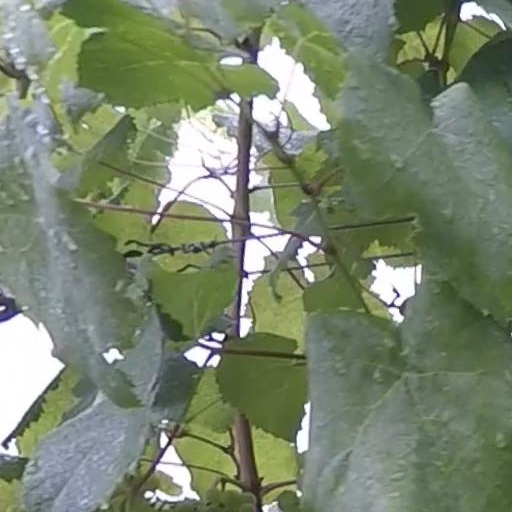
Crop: grape